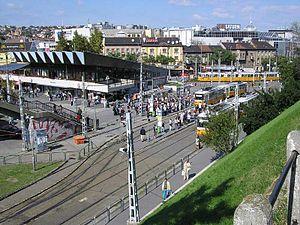
Széll Kálmán tér, anciennement Moszkva tér, parfois surnommée Kalef, est une vaste place triangulaire située dans le quartier d'Országút, dans le 2ᵉ arrondissement de Budapest. Desservie par le Nagykörút, Krisztina körút et Vérmező út, cette place est l'un des pôles de transport les plus importants de la capitale hongroise. D'une part, elle est un grand carrefour routier de l'Ouest de la ville ; d'autre part, c'est là que partent et arrivent de nombreuses lignes de tramways et d'autobus. On y trouve également la station Széll Kálmán tér de la ligne du métro de Budapest. En contrebas occidental de la colline du château, c'est également le principal point d'entrée du Vieux-Buda.